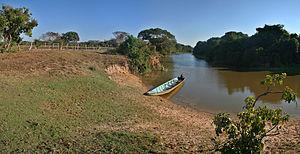
Vue panoramique sur un des bras qui relient le Río Arauca au Río Apure, la forêt galerie qui le borde, et la savane qu'il traverse. Photo prise dans le Modulo Chititera, dans les plaines (Llanos) de l'État d'Apure (Venezuela).